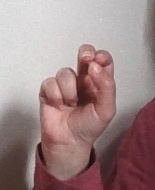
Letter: gaaf